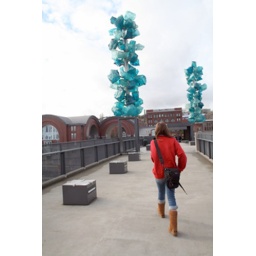
Maya is headed for the big, blue glass sculptures by Dale Chihuly. Tacoma, WA. January 31, 2010